Green Line (CTA)

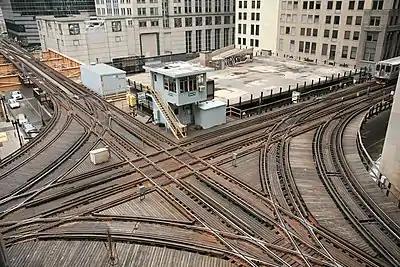
Chicago Transit Authority signal tower 18 guides Chicago "L" trains, north and southbound Purple and Brown lines intersecting with east and westbound Pink and Green lines and the Orange Line above the Wells and Lake street intersection in the Loop.

The Green Line operates over the two oldest sections of the Chicago "L". The South Side section started operation in 1892 when Chicago was preparing for the World's Columbian Exposition of 1893 in Jackson Park. The initial section was built to provide inexpensive mass transportation service between downtown Chicago and the exposition site. This first section of the Chicago and South Side Rapid Transit Railroad between Wabash Avenue and State Street went into service on June 6, 1892. It extended from Congress Street only as far south as 39th Street (Pershing Road). At that time a large part of the south side was little more than prairie, but by May 1, 1893, when the pioneer "L" line was completed to Jackson Park, construction of homes, apartment buildings and commercial properties was booming in the area.